James and the Shame

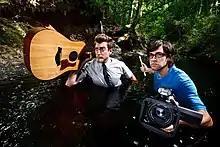
Rhett (left) and Link (right) posing for their "Up to This Point" album cover.

Rhett James McLaughlin is known for his work with comedy partner Link Neal. Together they host "Good Mythical Morning", a daily comedy, talk and variety show on YouTube. They have also recorded three comedy music albums together, and written numerous comedy songs. Rhett & Link independently released "Just Mail Us the Grammy" in 2001, and "I'm Sorry, What Was That? (Live in the Living Room)" in 2005. In 2009, they released an album titled "Up To This Point" through DFTBA Records.